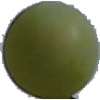
Label: Grape White 4